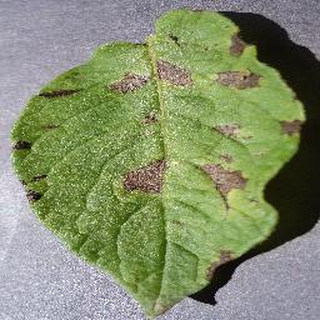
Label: potato_early_blight